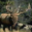
Label: deer